Wine

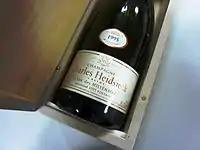
Vintage Champagne

Wine is usually made from one or more varieties of the European species "Vitis vinifera", such as Chardonnay and Cabernet Sauvignon. Most "Vitis vinifera" vines have been grafted onto North American species' rootstock, a common practice due to their resistance to phylloxera, a root louse that eventually kills the vine.